James Balfour (engineer)

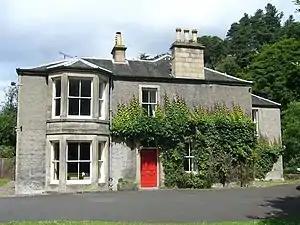
Colinton manse

Balfour was born in the manse of Colinton Parish Church south-west of Edinburgh, Scotland on 2 June 1831. He was the youngest son of Rev. Lewis Balfour (1777–1860), D.D., who for 37 years was minister for the Colinton parish. The philosopher James Balfour was his father's paternal grandfather, and the physician Robert Whytt was his father's maternal grandfather. His father had married Anne Mackintosh on 24 February 1806. Among his siblings were the physician and heart specialist George William Balfour (1823–1903), and Margaret Isabella "Maggie" Balfour (1829–1897) who in 1848 married the lighthouse builder Thomas Stevenson. They were the parents of the author Robert Louis Stevenson.